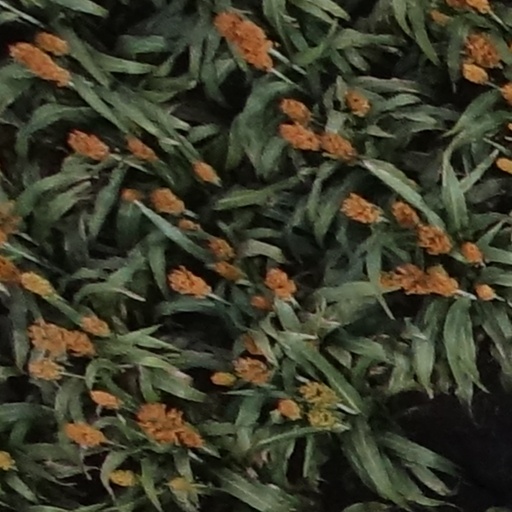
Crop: sorghum